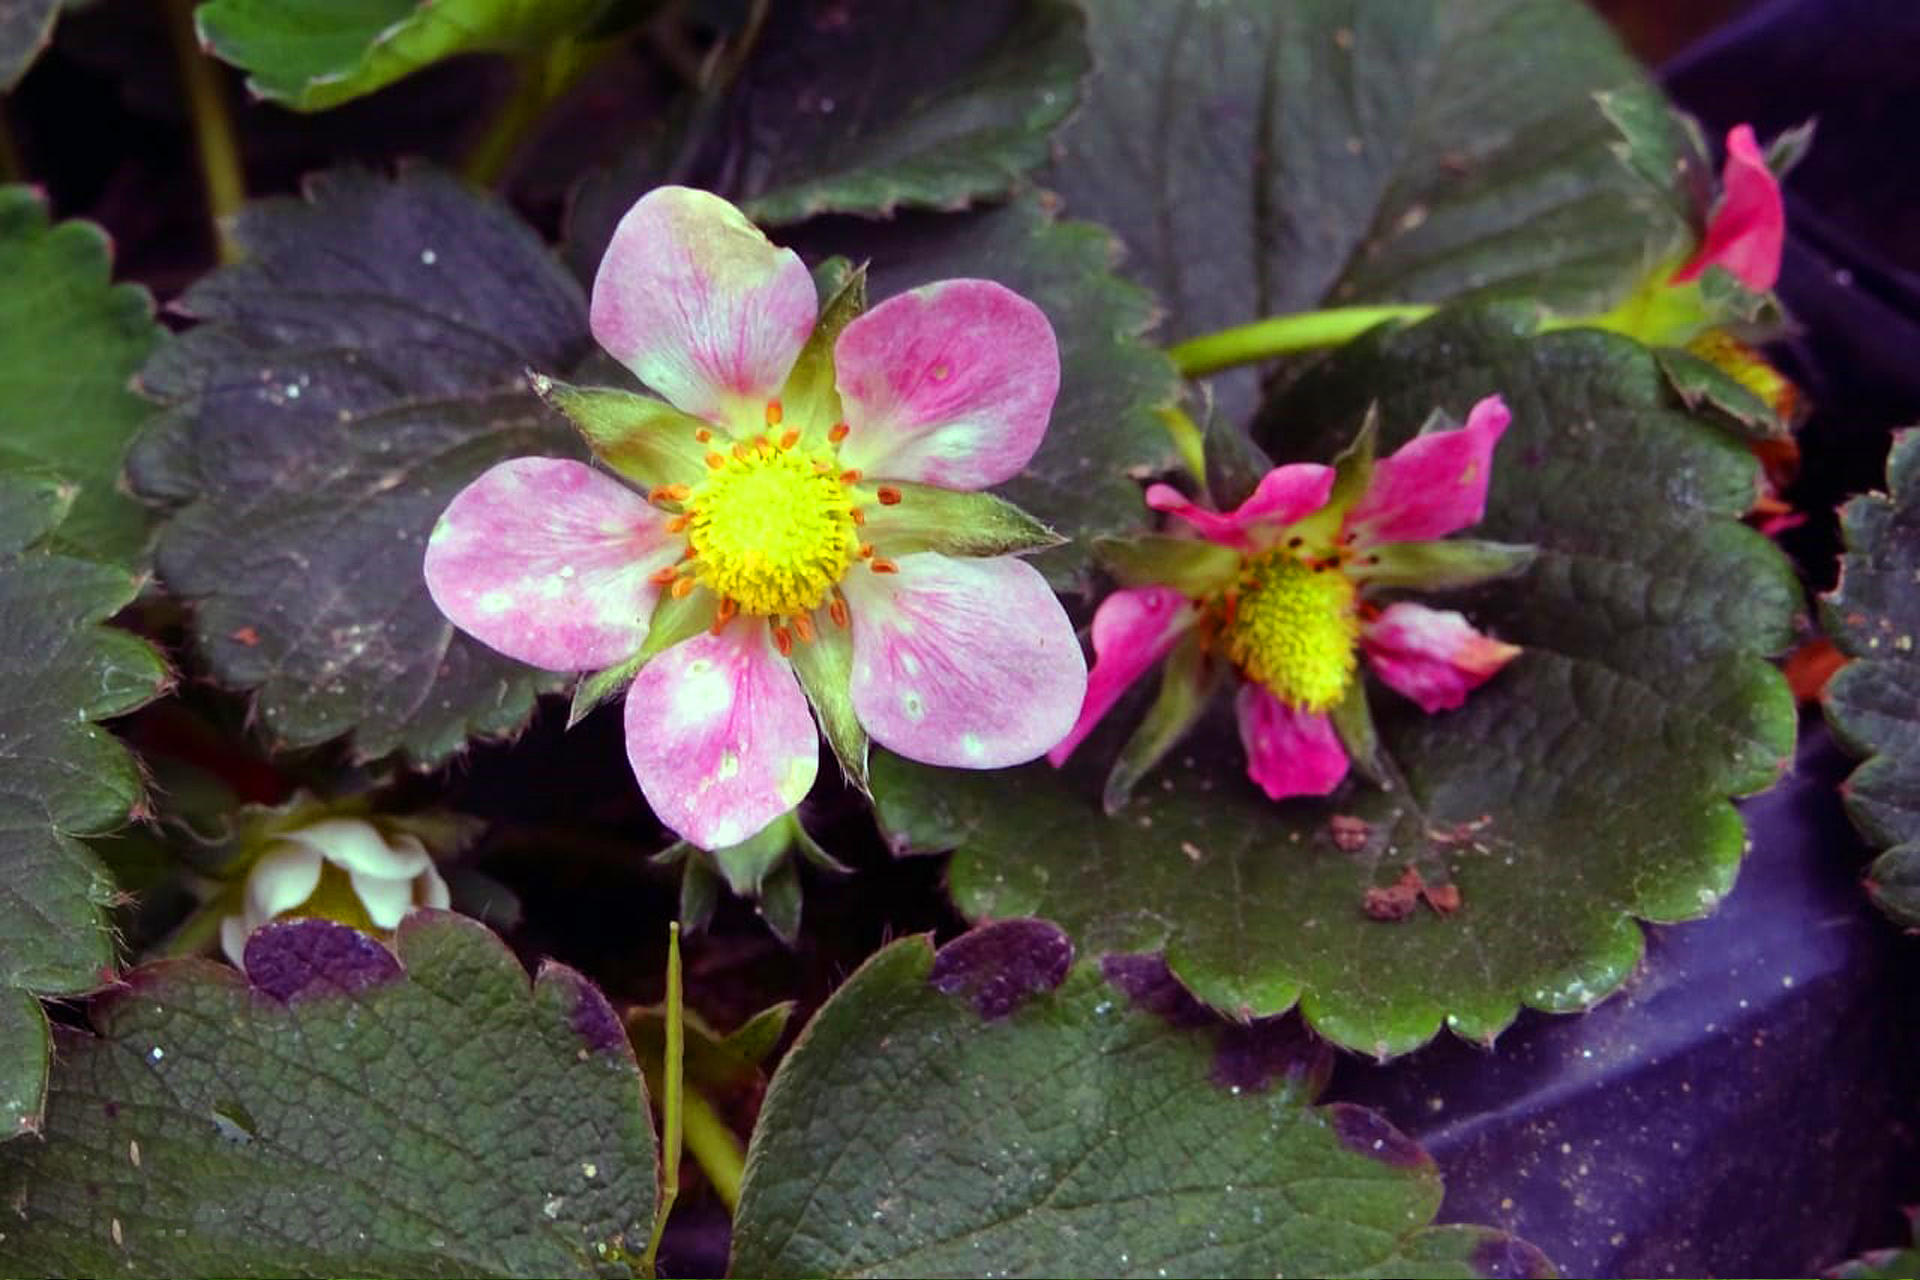
flowers, flower, flowering plant, petal, plant, leaf, begonia, Begonia family, annual plant, perennial plant, wildflower, dicotyledon